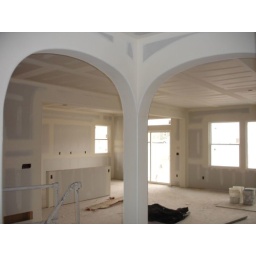
front entry in our house looking into the kitchen area